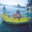
Label: ship